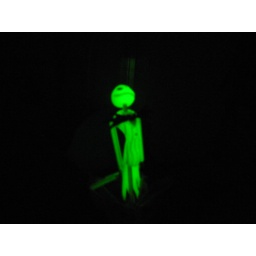
to my surprise i found it's luminous in night when i closed my lamp and gonna to bed